1953 Argentine Primera División

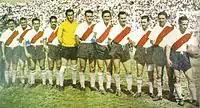
River Plate, champions

The 1953 Argentine Primera División was the 62nd season of top-flight football in Argentina. The season began on April 5 and ended on November 22.